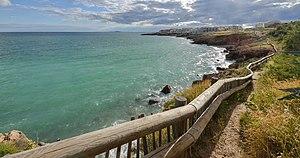
La Crique de l'Anau, quartier de La Corniche. Sète, Hérault, France